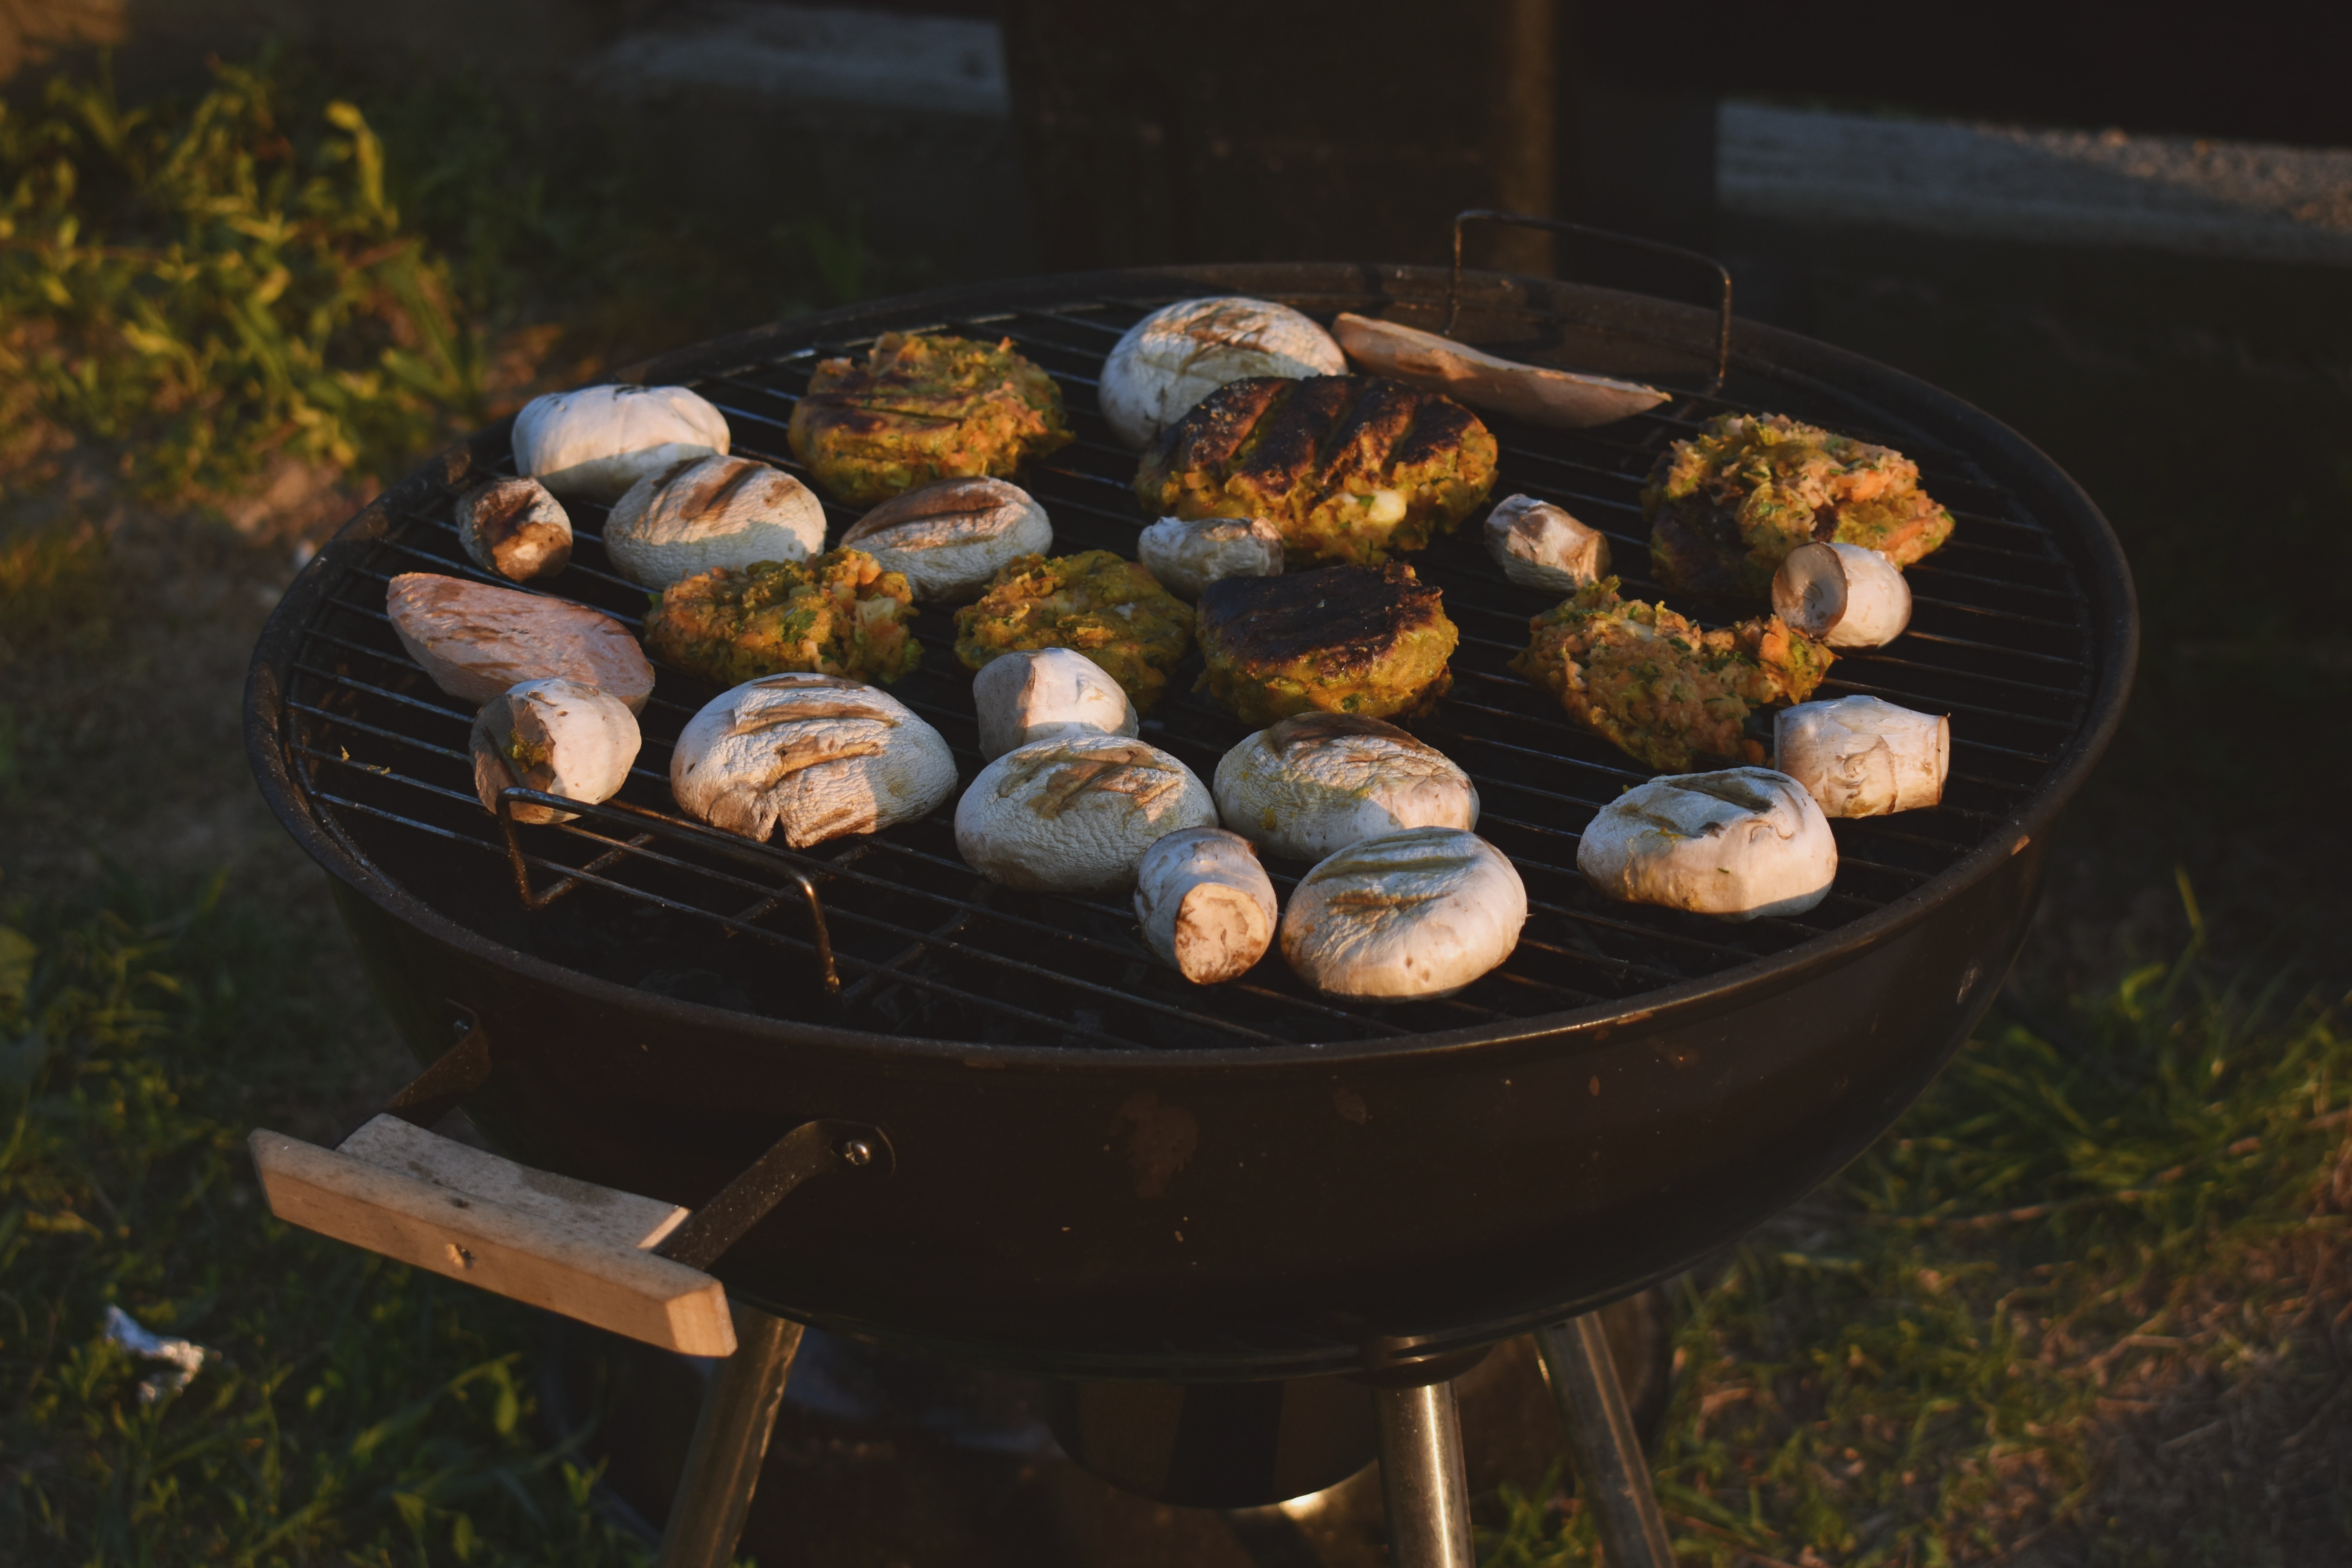
barbecue grill, barbecue, grilling, outdoor grill, food, cuisine, dish, cooking, side dish, roasting